Vertical banner

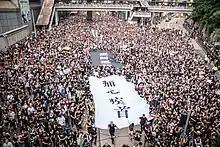
Two contrasting vertical protest banners carried by hundreds of protesters on June 16, 2019

This mass protest against the anti-extradition bill marked the beginning of a series of struggle in the next years to come. Almost over one million in attendance marching for 3 km from Victoria Park in Causeway Bay to Admiralty. The banners found in Wan Chai were hung from windows of residential flats. The three banners used sophisticated Chinese literary techniques to call for a stronger fight for freedom. From left to right, they can be roughly translated as "Those Who Sell Hong Kong To Extradition Will Not End Well" (「送中港賊港終送」), "Against Extradition, Oppose Evil Law; Every One's Responsibility" (「反送中抗惡法人人有責」), and "Defend Our Freedom to Not Live In Fear" (「捍衛免於恐懼的自由」).